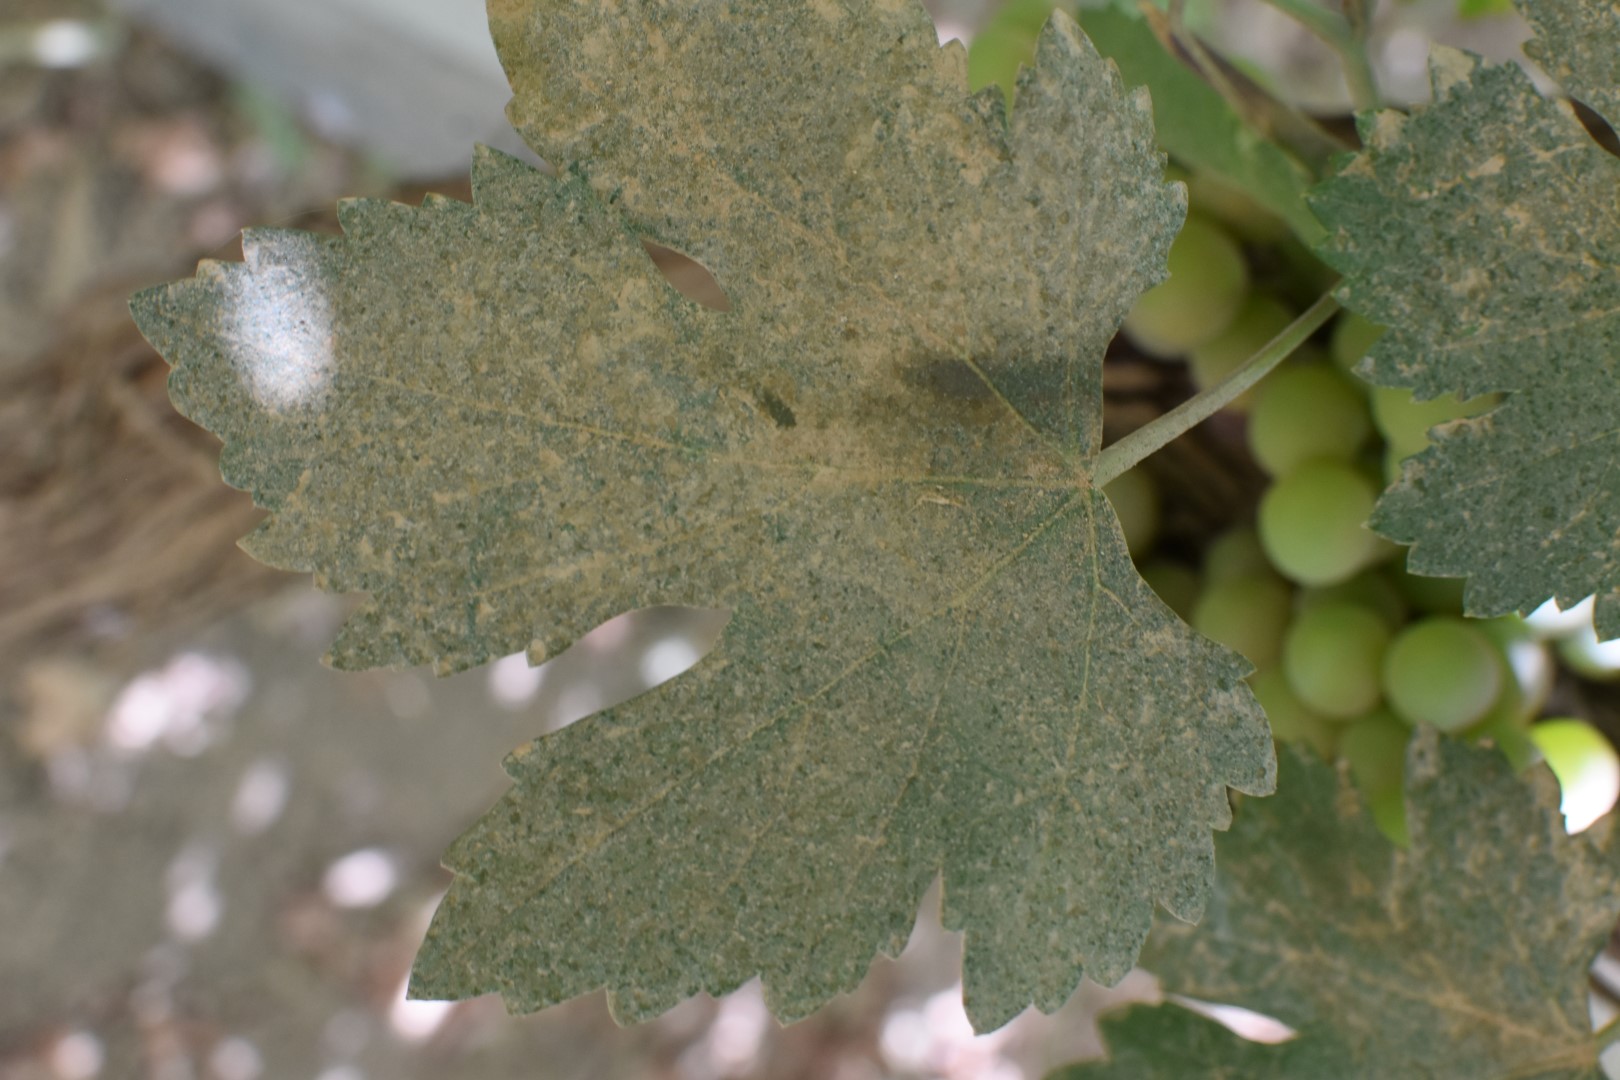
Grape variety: Riasi